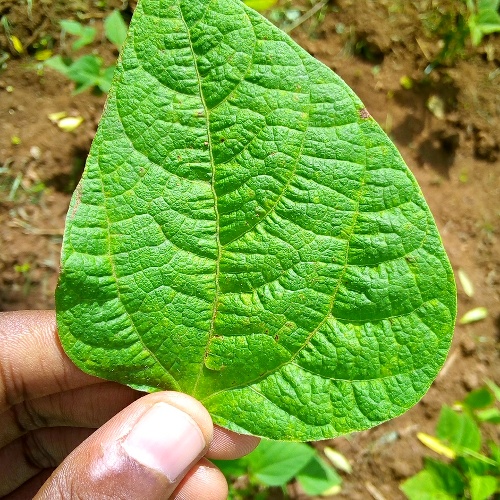
Leaf condition: healthy